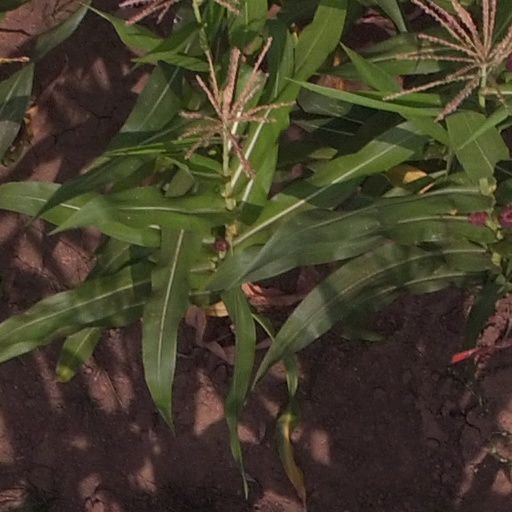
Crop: maize; corn